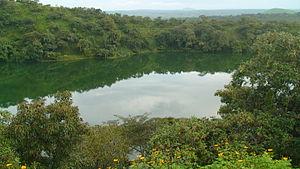
Lac Tyson, Ngaoundéré - Cameroun
La Région de l'Adamaoua est une des dix régions du Cameroun, la troisième par sa taille. Frontalière du Nigéria à l'ouest et de la République centrafricaine à l'est, c'est une zone montagneuse qui délimite le Cameroun forestier du sud et les savanes du nord. Son chef-lieu est Ngaoundéré.